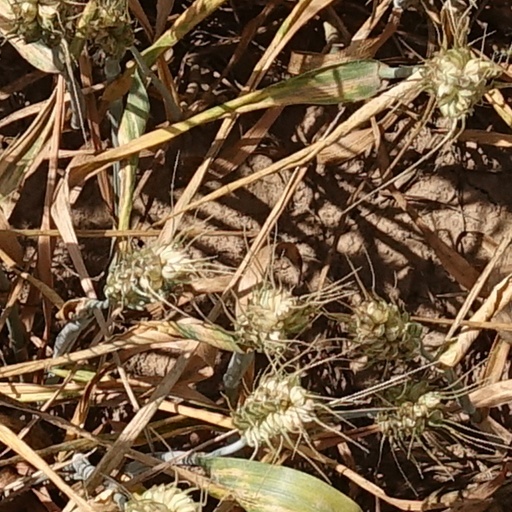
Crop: wheat